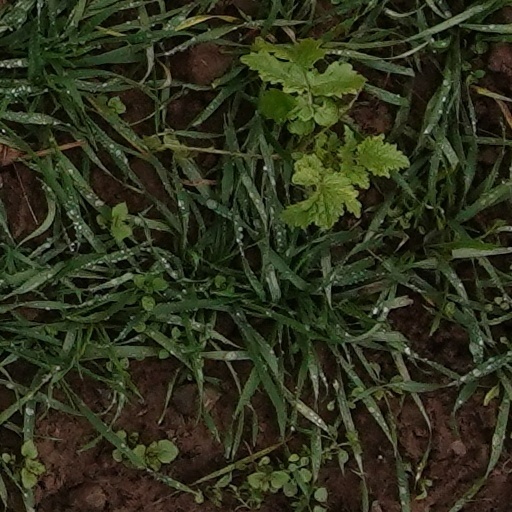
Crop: wheat